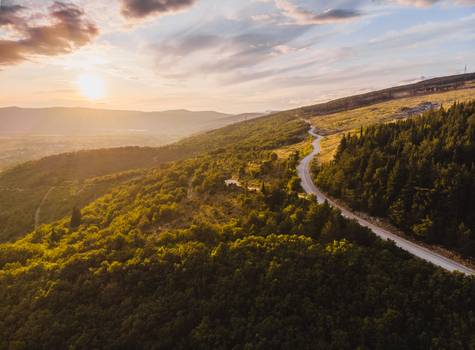
Label: No Watermark